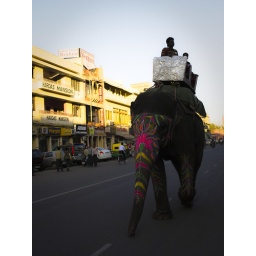
elephants in the middle of the street in Jaipur